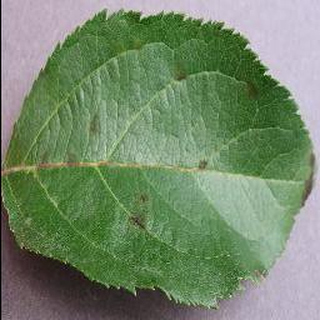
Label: apple_apple_scab